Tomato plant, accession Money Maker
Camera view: vertical (180 deg); turntable rotation: 150 degrees
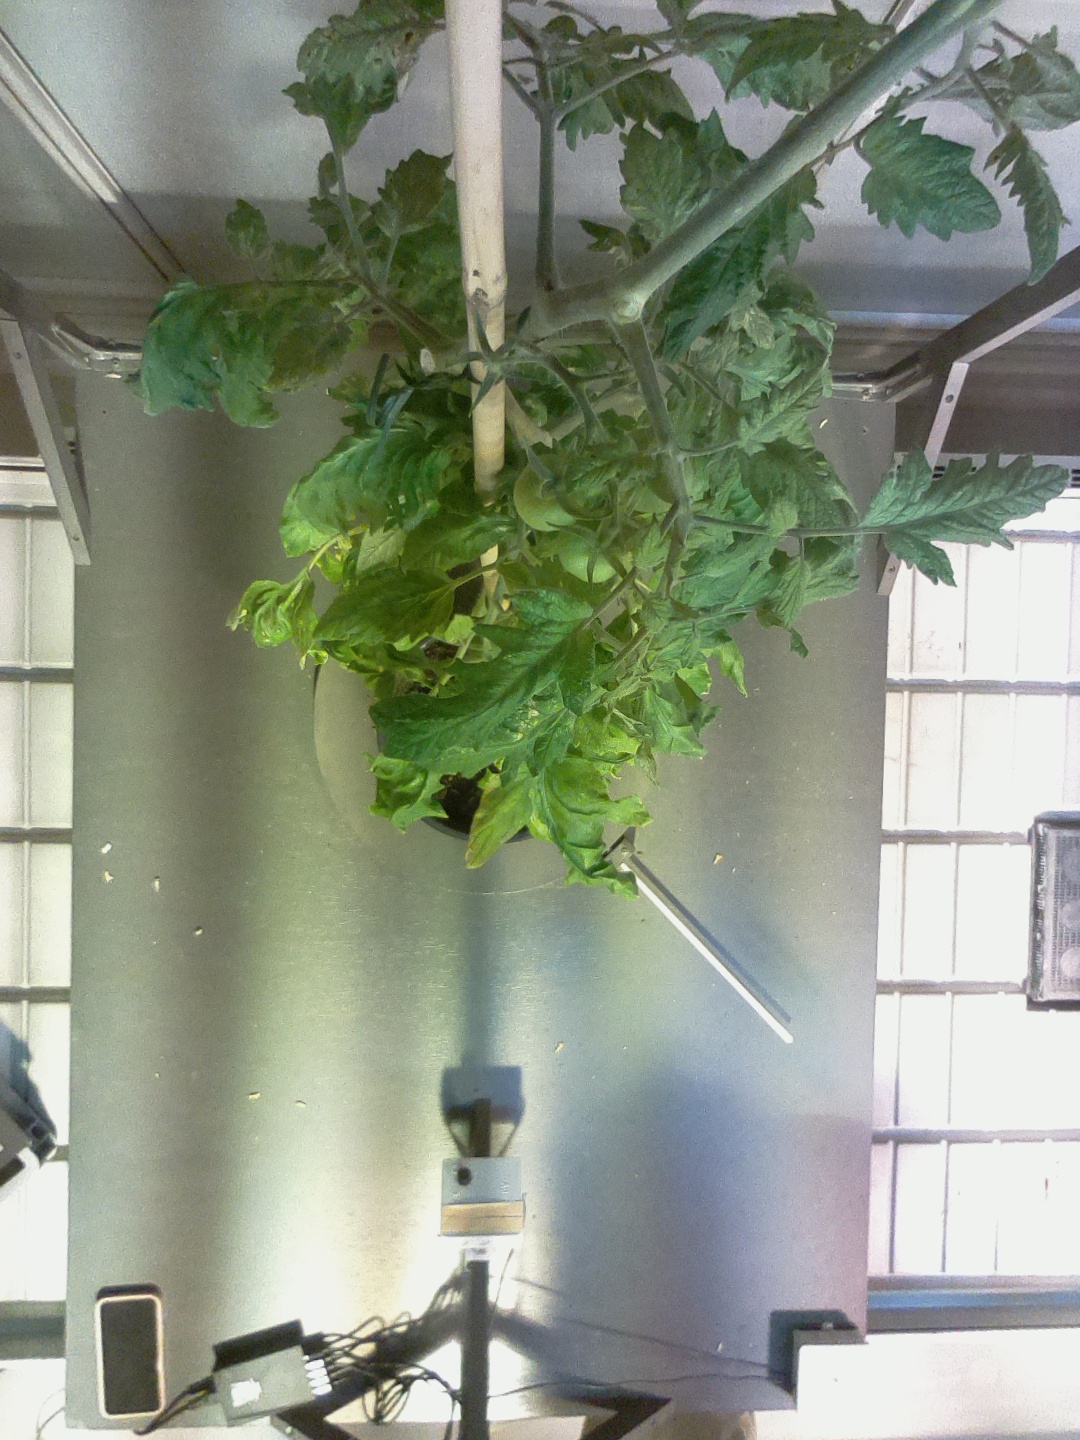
BBCH growth stage 78: 80% -90% of final fruit size